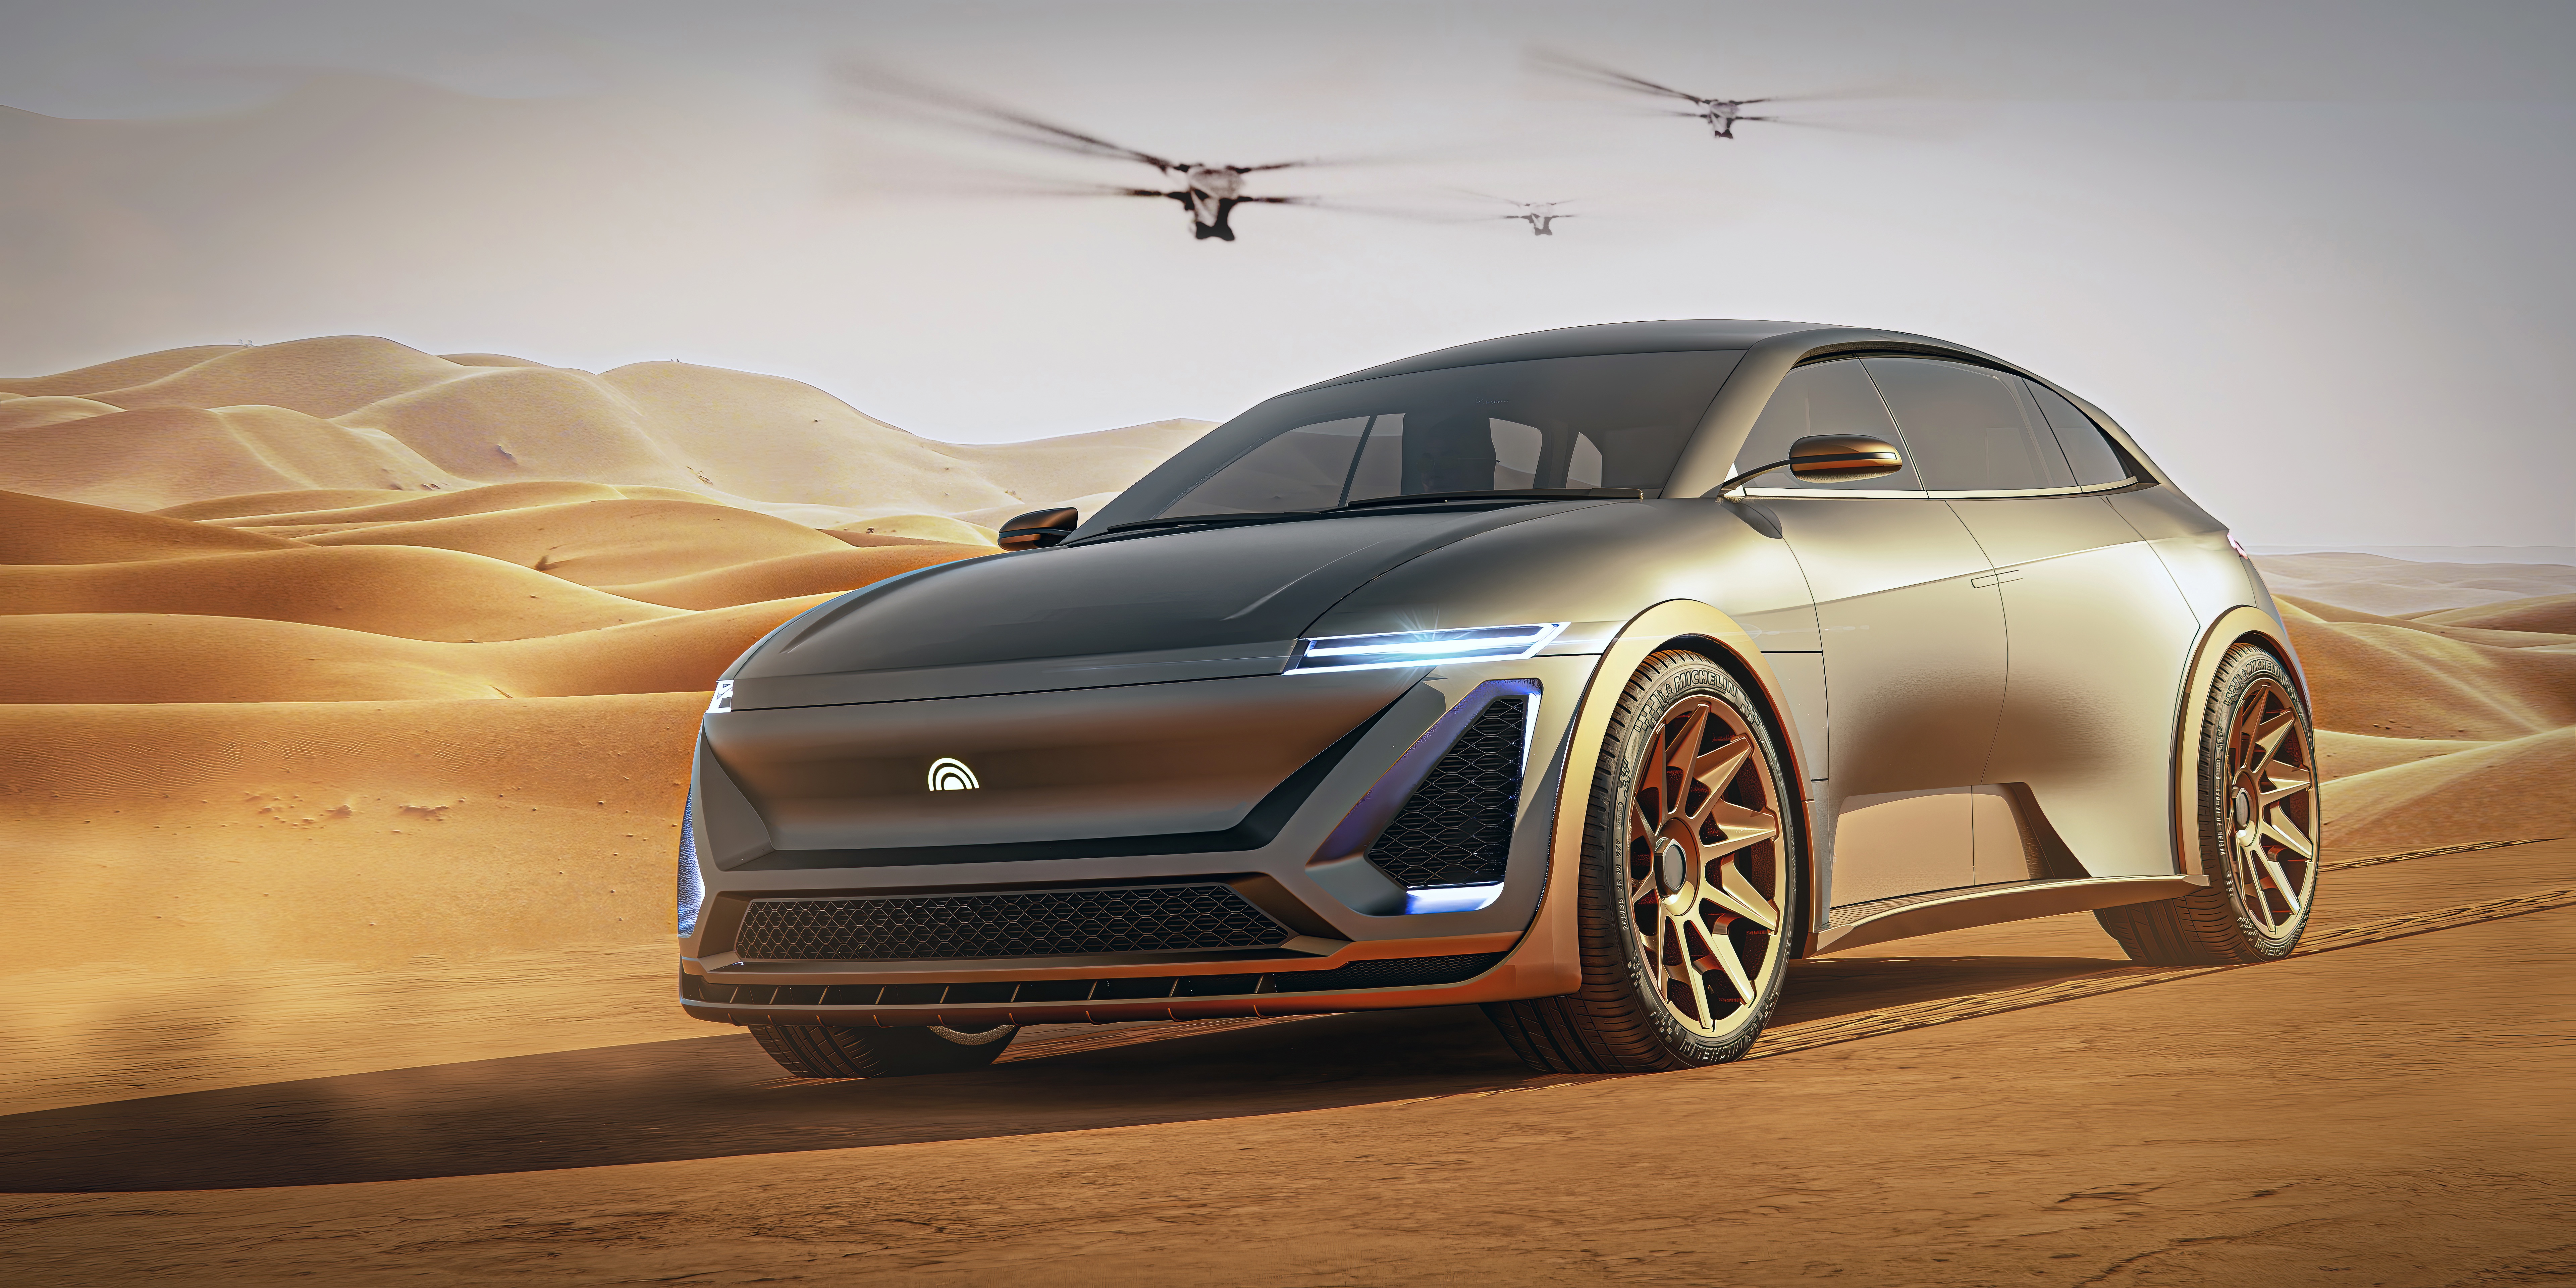
car, tire, wheel, vehicle, automotive lighting, window, hood, automotive tire, motor vehicle, automotive design, alloy wheel, bumper, automotive exterior, sky, headlamp, rim, grille, rolling, fender, personal luxury car, vehicle door, automotive wheel system, Automotive fog light, Tints and shades, landscape, spoke, performance car, automotive mirror, luxury vehicle, auto part, mid size car, full size car, sports car, family car, sports sedan, compact car, singing sand, executive car, coupe, sedan, custom car, city car, supercar, hatchback, facade, audi, transport